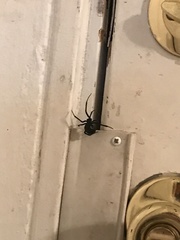
Species: Lactrodectus_hesperus